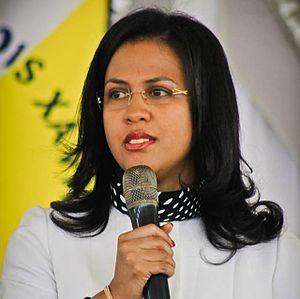
madavision
Harilala Ramanantsoa est une femme d'affaires et personnalité politique malgache. Elle est fondatrice du groupe Madavision qui emploie 500 personnes et compte trois entreprises, dont la Grande Braderie de Madagascar.